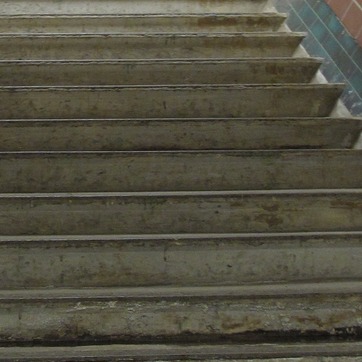
Material: stone